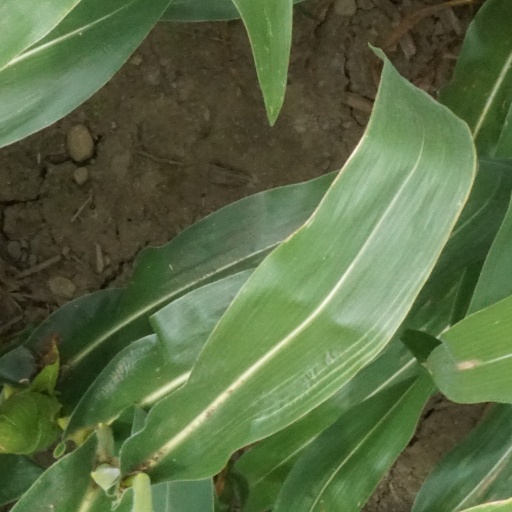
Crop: maize; corn